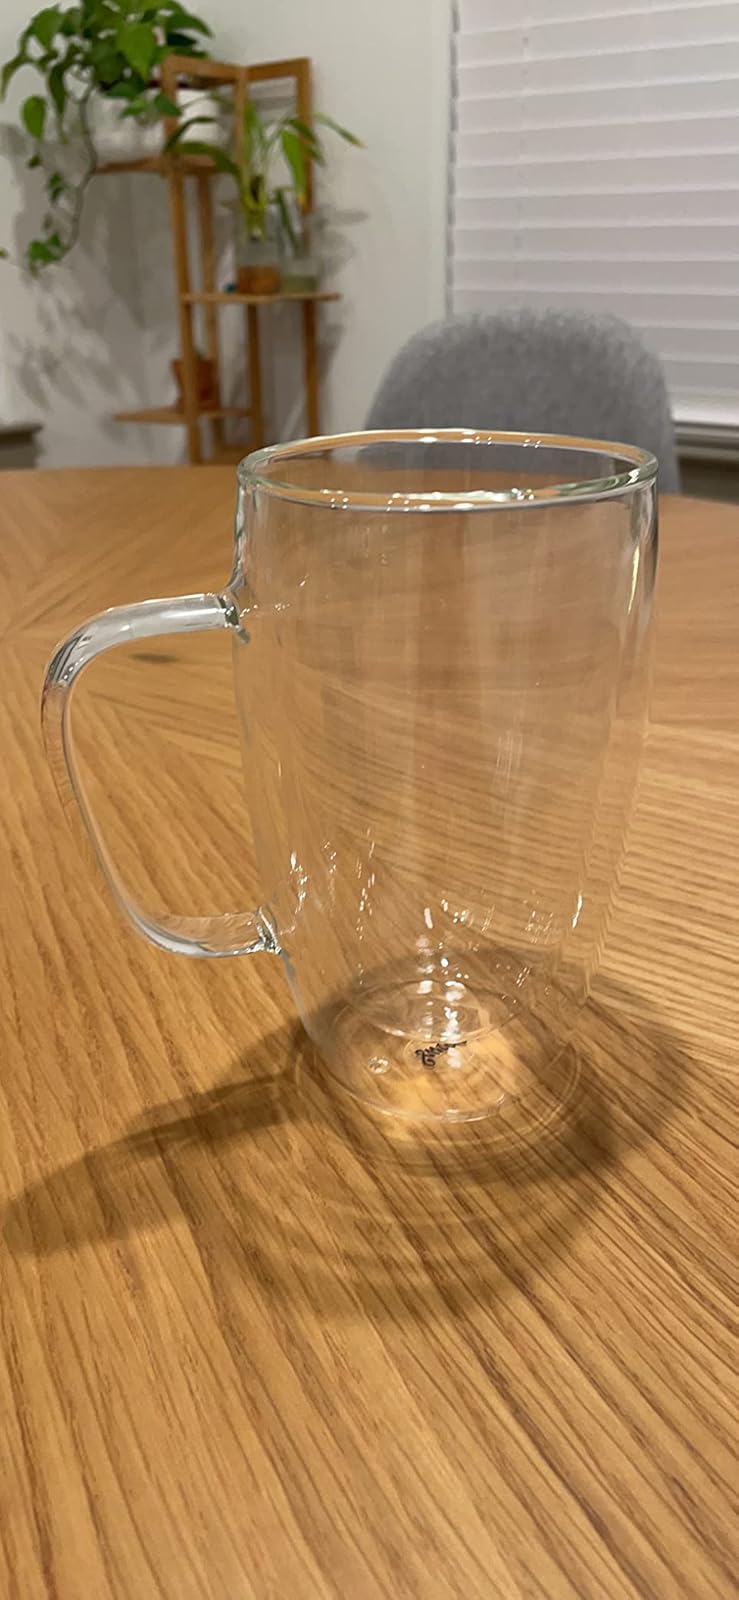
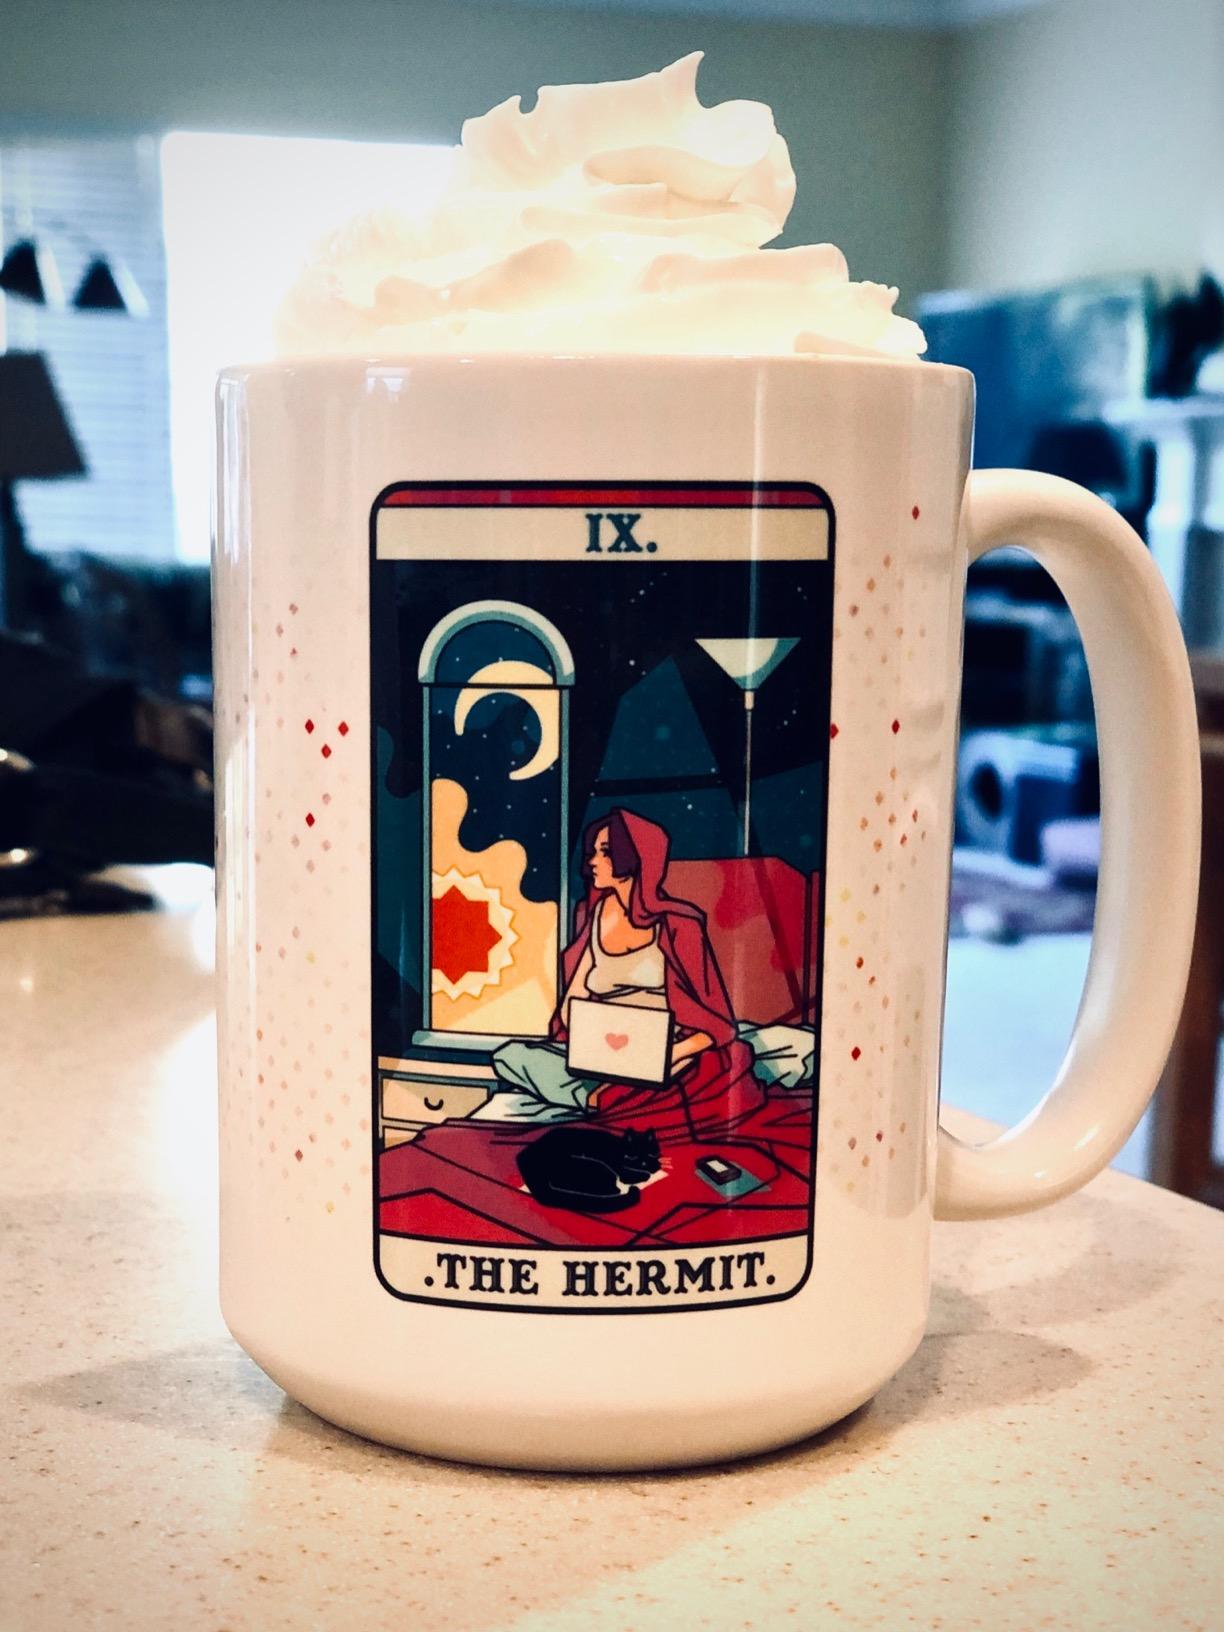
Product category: items_mug
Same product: no